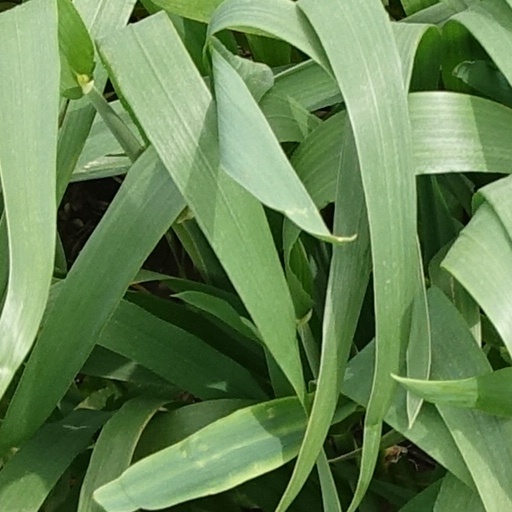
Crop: wheat